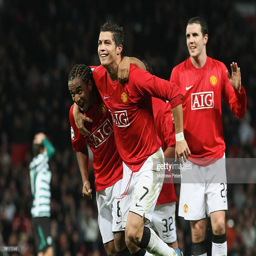
olympic athlete celebrates scoring their second goal during the match .